The Aviator (2004 film)

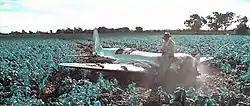
Hughes crashes in a field; screenshot showing the simulated bipack color film used in scenes depicting events before 1935

In an article for the "American Cinematographer", John Pavlus wrote: "The film boasts an ambitious fusion of period lighting techniques, extensive effects sequences and a digital re-creation of two extinct cinema color processes: two-color and three-strip Technicolor." For the first 52 minutes of the film, scenes appear in shades of only red and cyan blue; green objects are rendered as blue. This was done, according to Scorsese, to emulate the look of early bipack color films, in particular the Multicolor process, which Hughes himself owned, emulating the available technology of the era. Similarly, many of the scenes depicting events occurring after 1935 are treated to emulate the saturated appearance of three-strip Technicolor. Other scenes were stock footage colorized and are incorporated into the film. The color effects were created by Legend Films.